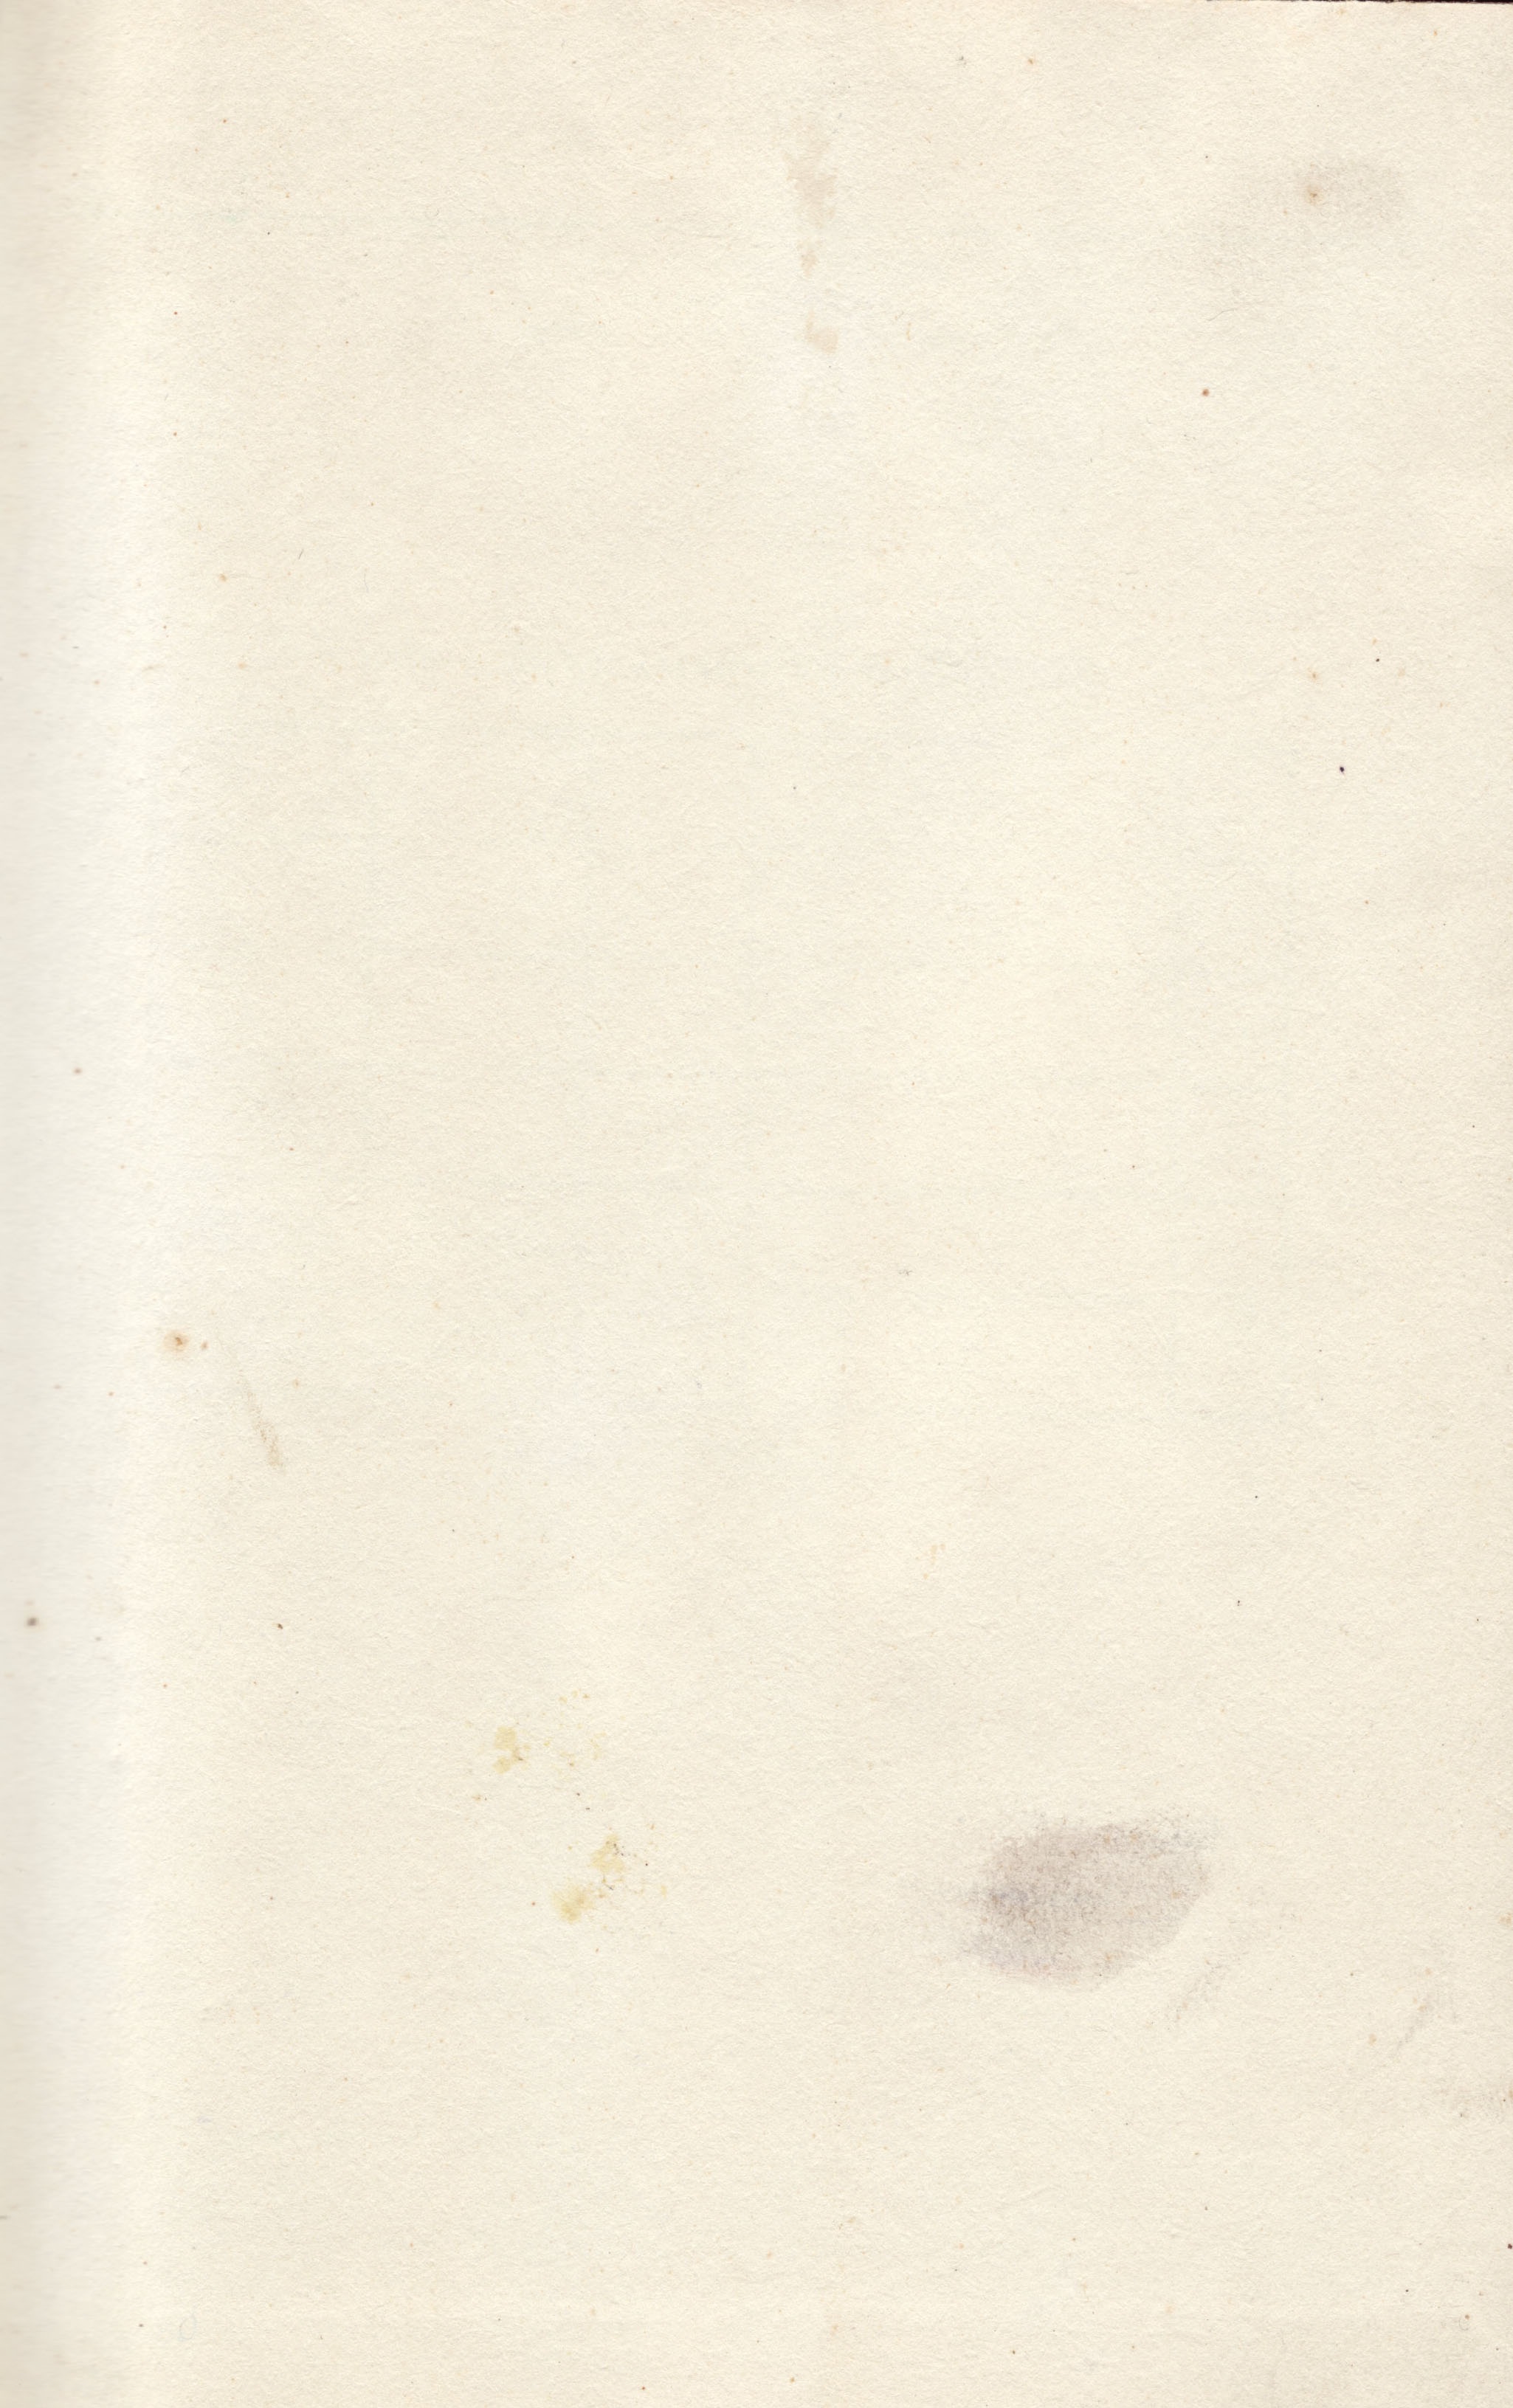
wood, white, texture, floor, pattern, paper, cream, material, sketch, drawing, plaster